Hans Riemer (Austrian politician)

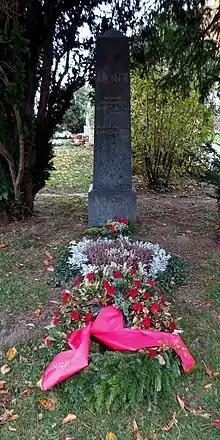
Riemer's grave in the Vienna Central Cemetery

Hans Riemer (2 August 1901 – 26 December 1963) was an Austrian politician of the Social Democratic Party of Austria (SPÖ). From 1949 to 1956 he was a member of the Bundesrat and from 1956 to 1963 a member of the city council of Vienna.